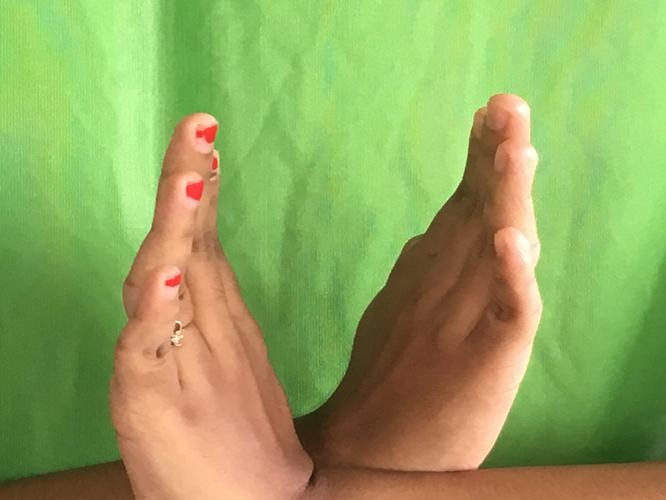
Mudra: Swastikam
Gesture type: double_hand